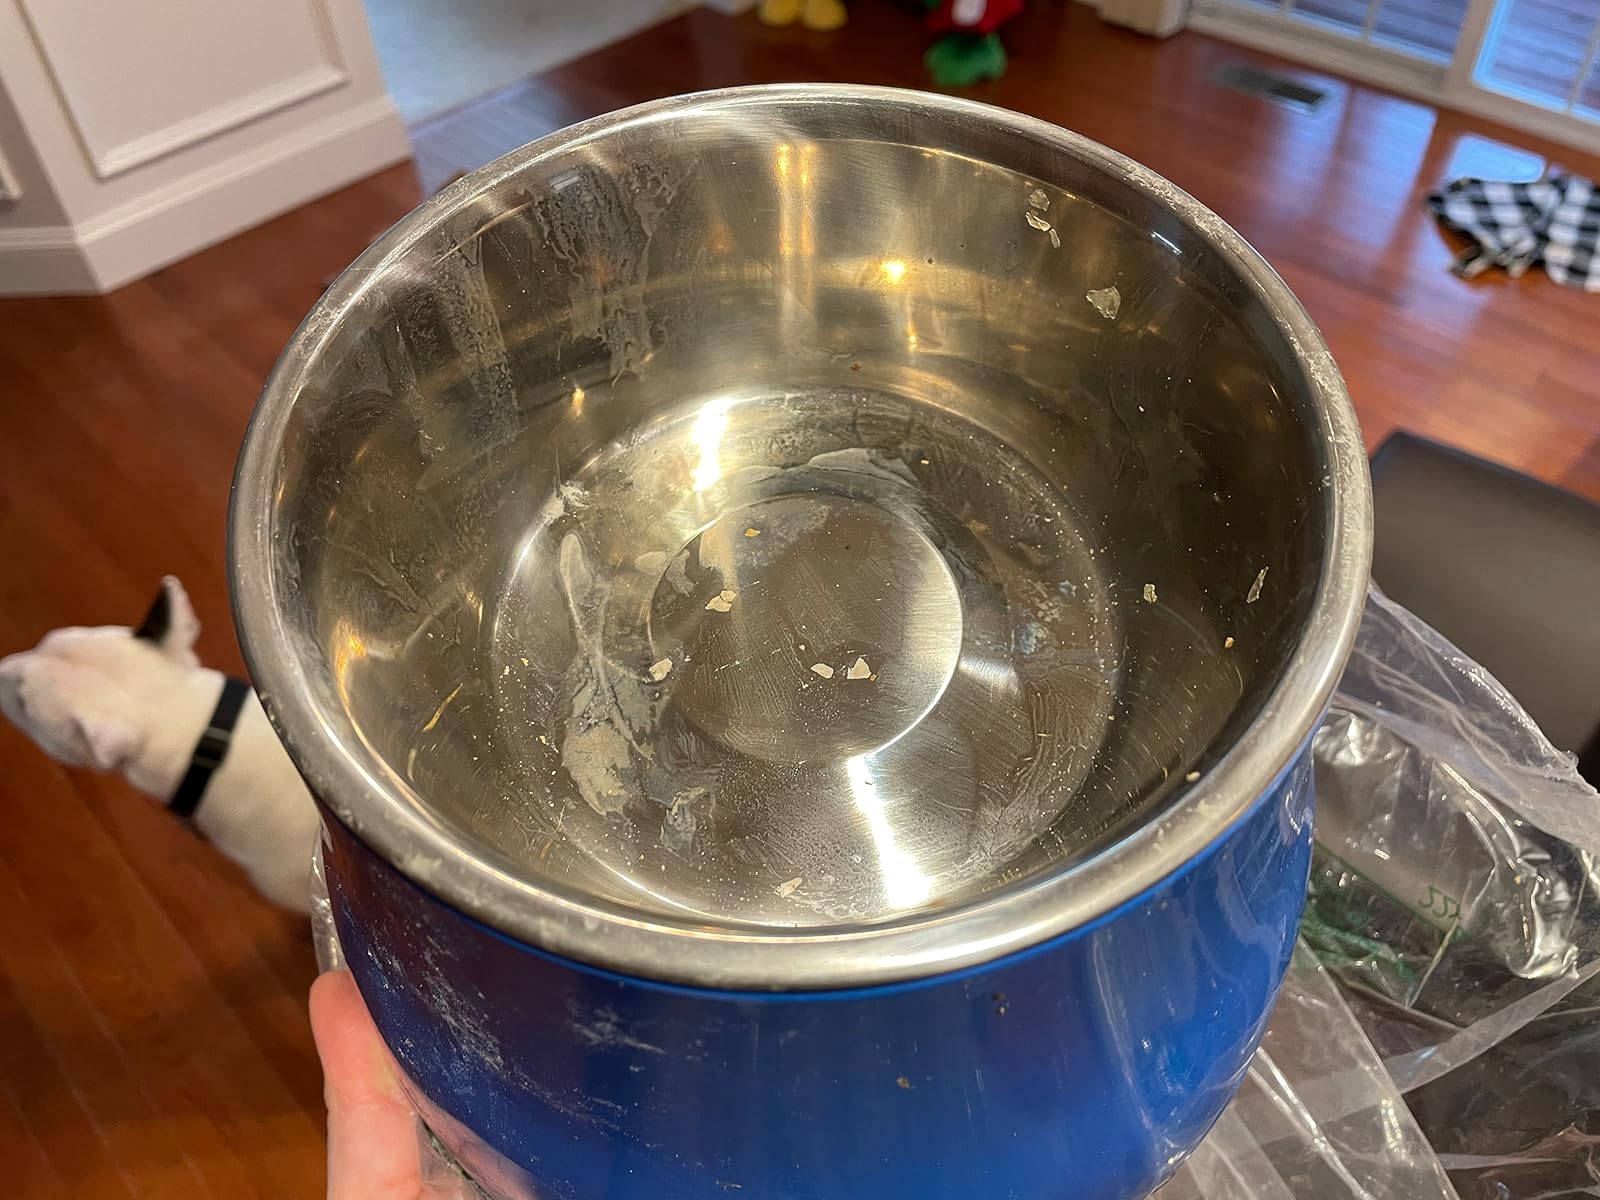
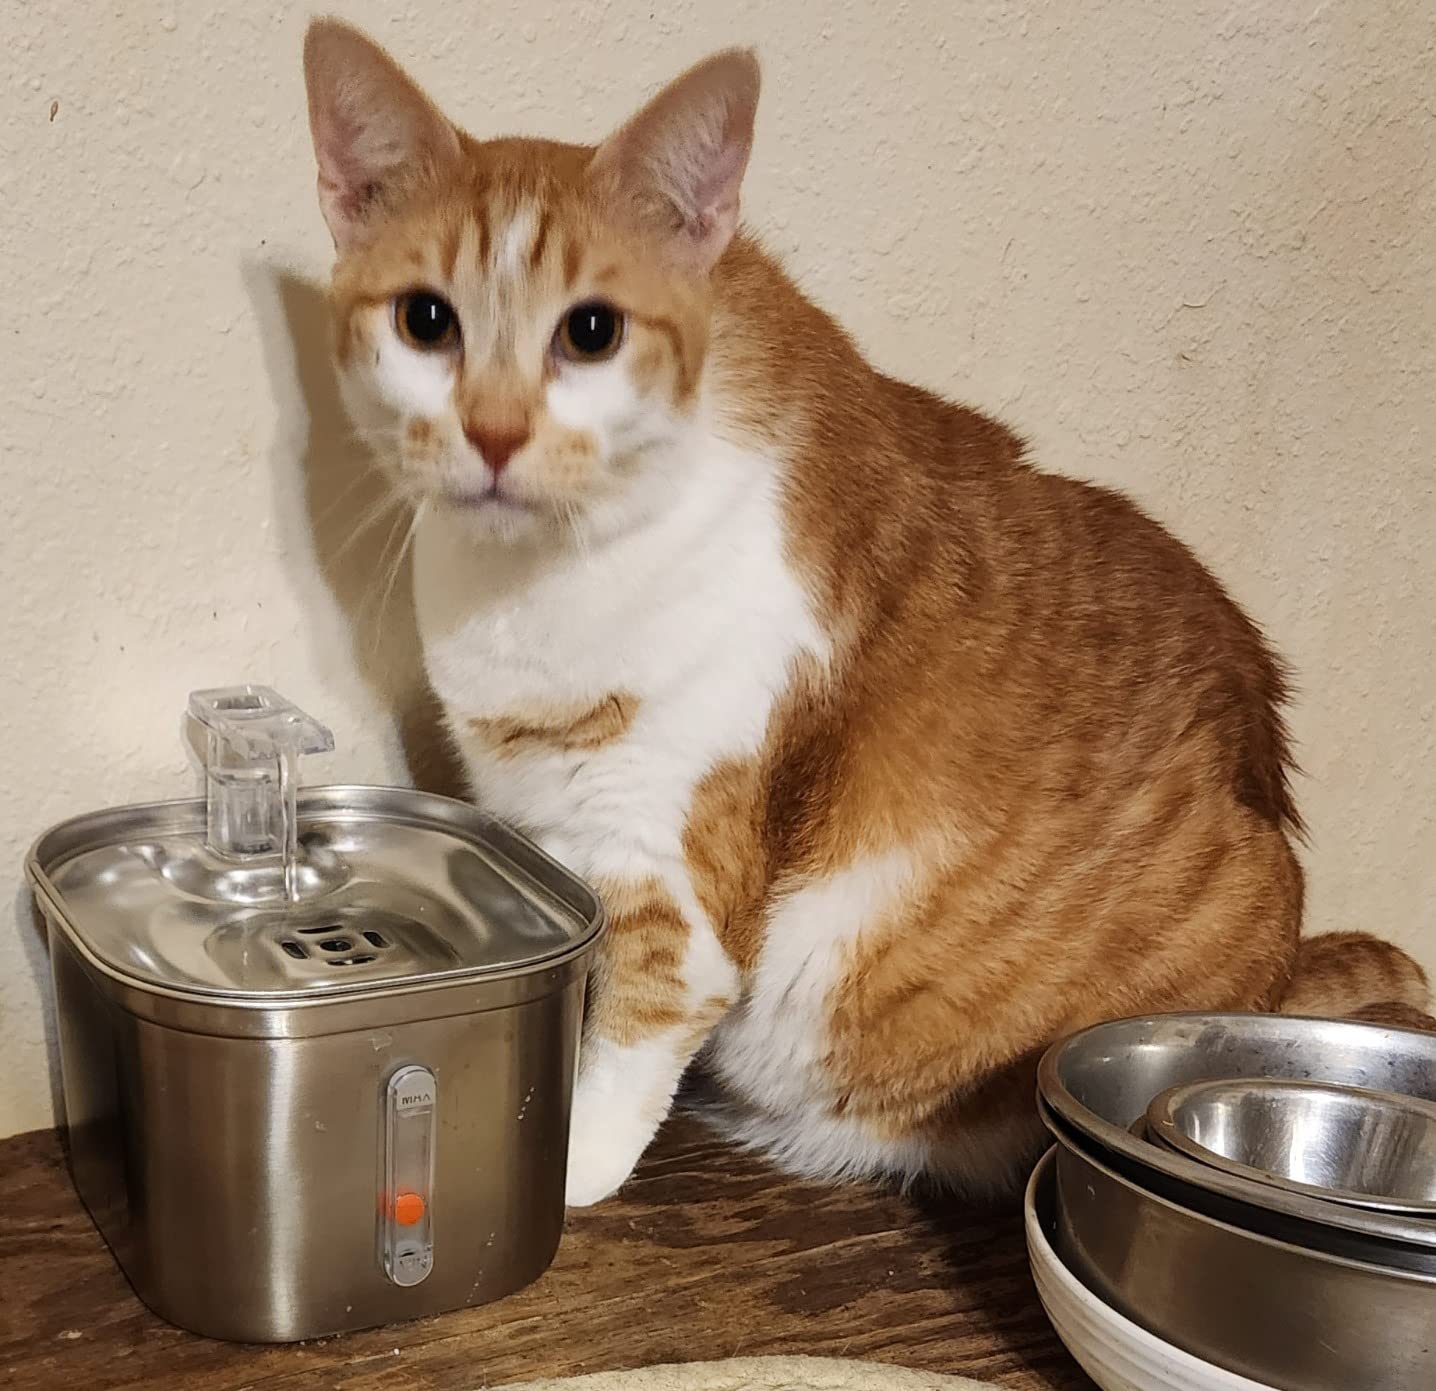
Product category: items_bowl
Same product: no